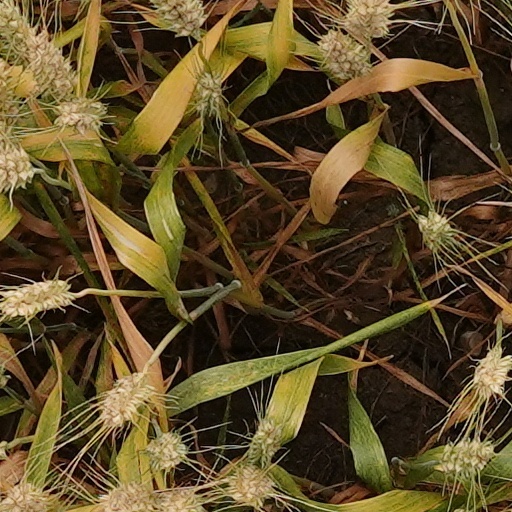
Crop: wheat